Tula (Mesoamerican site)

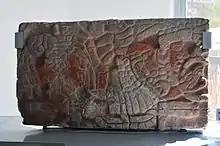
Relief of Toltec ruler at the Guadalupe Mastache Orientation center

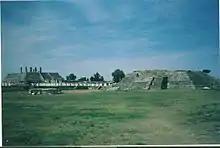
Looking from the western side of the ruins of Tula de Allende

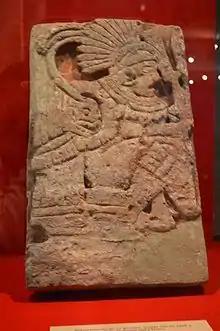
Relief of Toltec warrior with atlatl and darts

The earliest well-defined settlements in the Tula area appear around 400 BCE. Tula was probably settled by people of various ethnic backgrounds which may have included the Nonoalcas and the Chichimecas from the south and north respectively. The area probably was under the political control of Teotihuacan in the Epiclassic period, according to Teotihuacan designs found on Tula pottery. The area's lime deposits were probably an important source for the plaster used in construction. At this time Tula was a small urban settlement with modest public architecture concentrated at Tula Chico (Small Tula). The constructions at Tula Chico are smaller than those in other Epiclassic sites, and was probably a minor player in the political and economic activity of the time. Tula Chico's occupation is from 650 to 900. From 650 to 750, Tula Chico developed, and at its height spanned five to six km, parts of which may be buried under Tula Grande. The population was somewhere between 19,000 and 27,000 at its height. Tula Chico was abandoned between 850 and 900CE, and Tula Grande began to develop. After the decline of Teotihuacan, there was a power vacuum with city states dominating small regions. Tula ceramics change during this period, as styles and techniques come under new influences. At the same time, settlement patterns of the area significantly changed with occupation mostly on hilltops and high hillsides. Architecture and pottery show influence from the west and north, with some from the east, suggesting a multiethnic population.